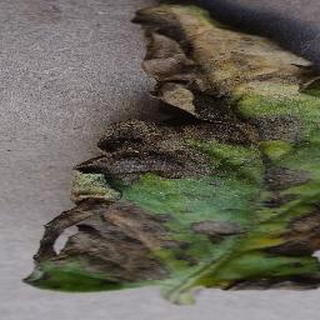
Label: tomato_early_blight